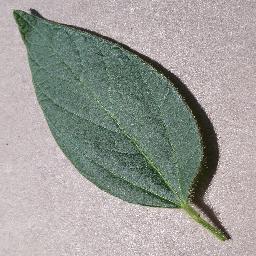
Label: Soybean___healthy